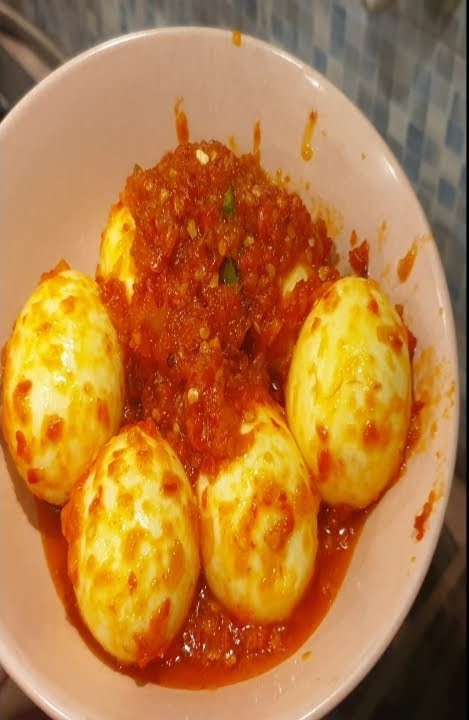
Label: telur_balado